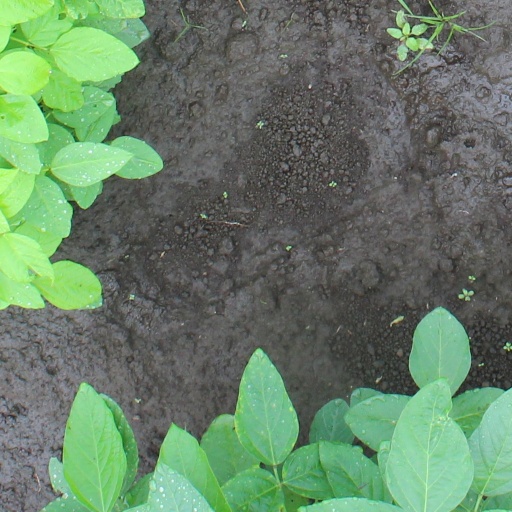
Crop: soybean